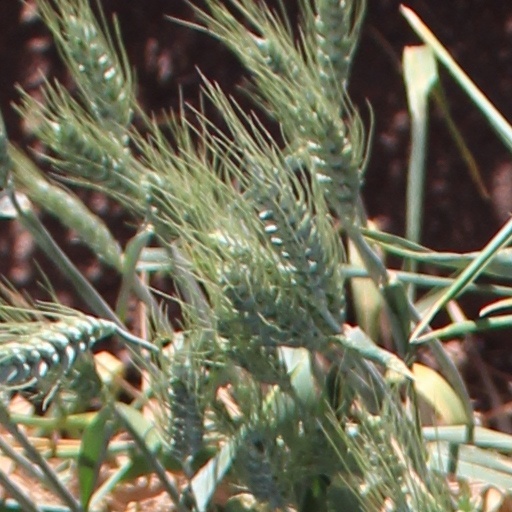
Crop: wheat